Pinus rigida

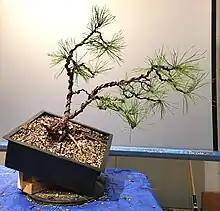
Pitch Pine being trained as bonsai. This specimen was collected in the wild.

It was given its scientific name, "Pinus rigida", by British botanist Philip Miller. It belongs to the family Pinaceae and the subgenus "Pinus" (formerly "Diploxylon"), along with other hard pines.